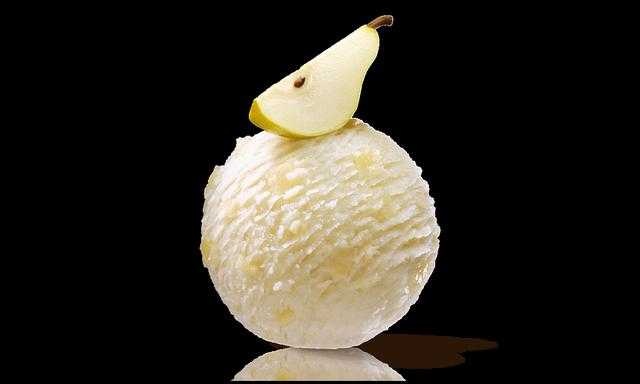
Label: Pear